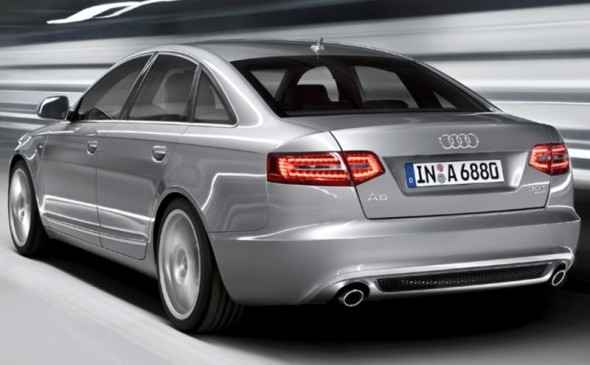
Car model: 2011 Audi S6 Sedan